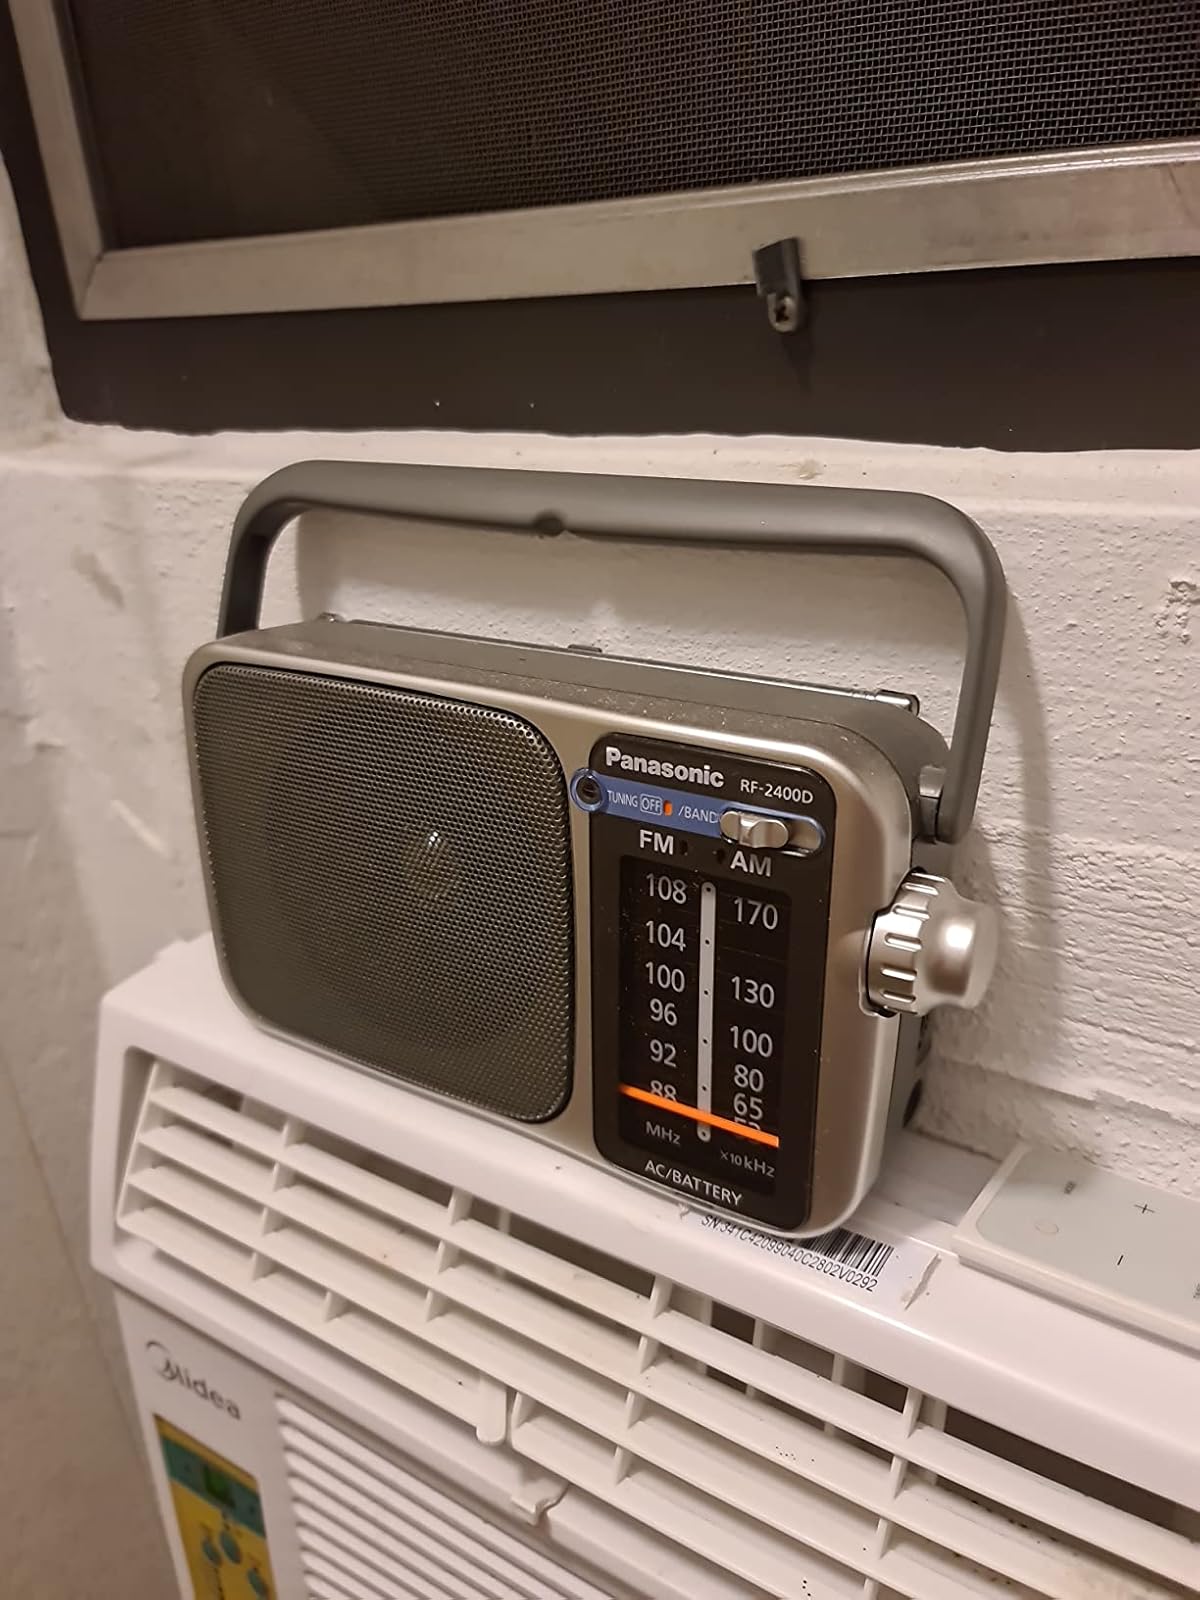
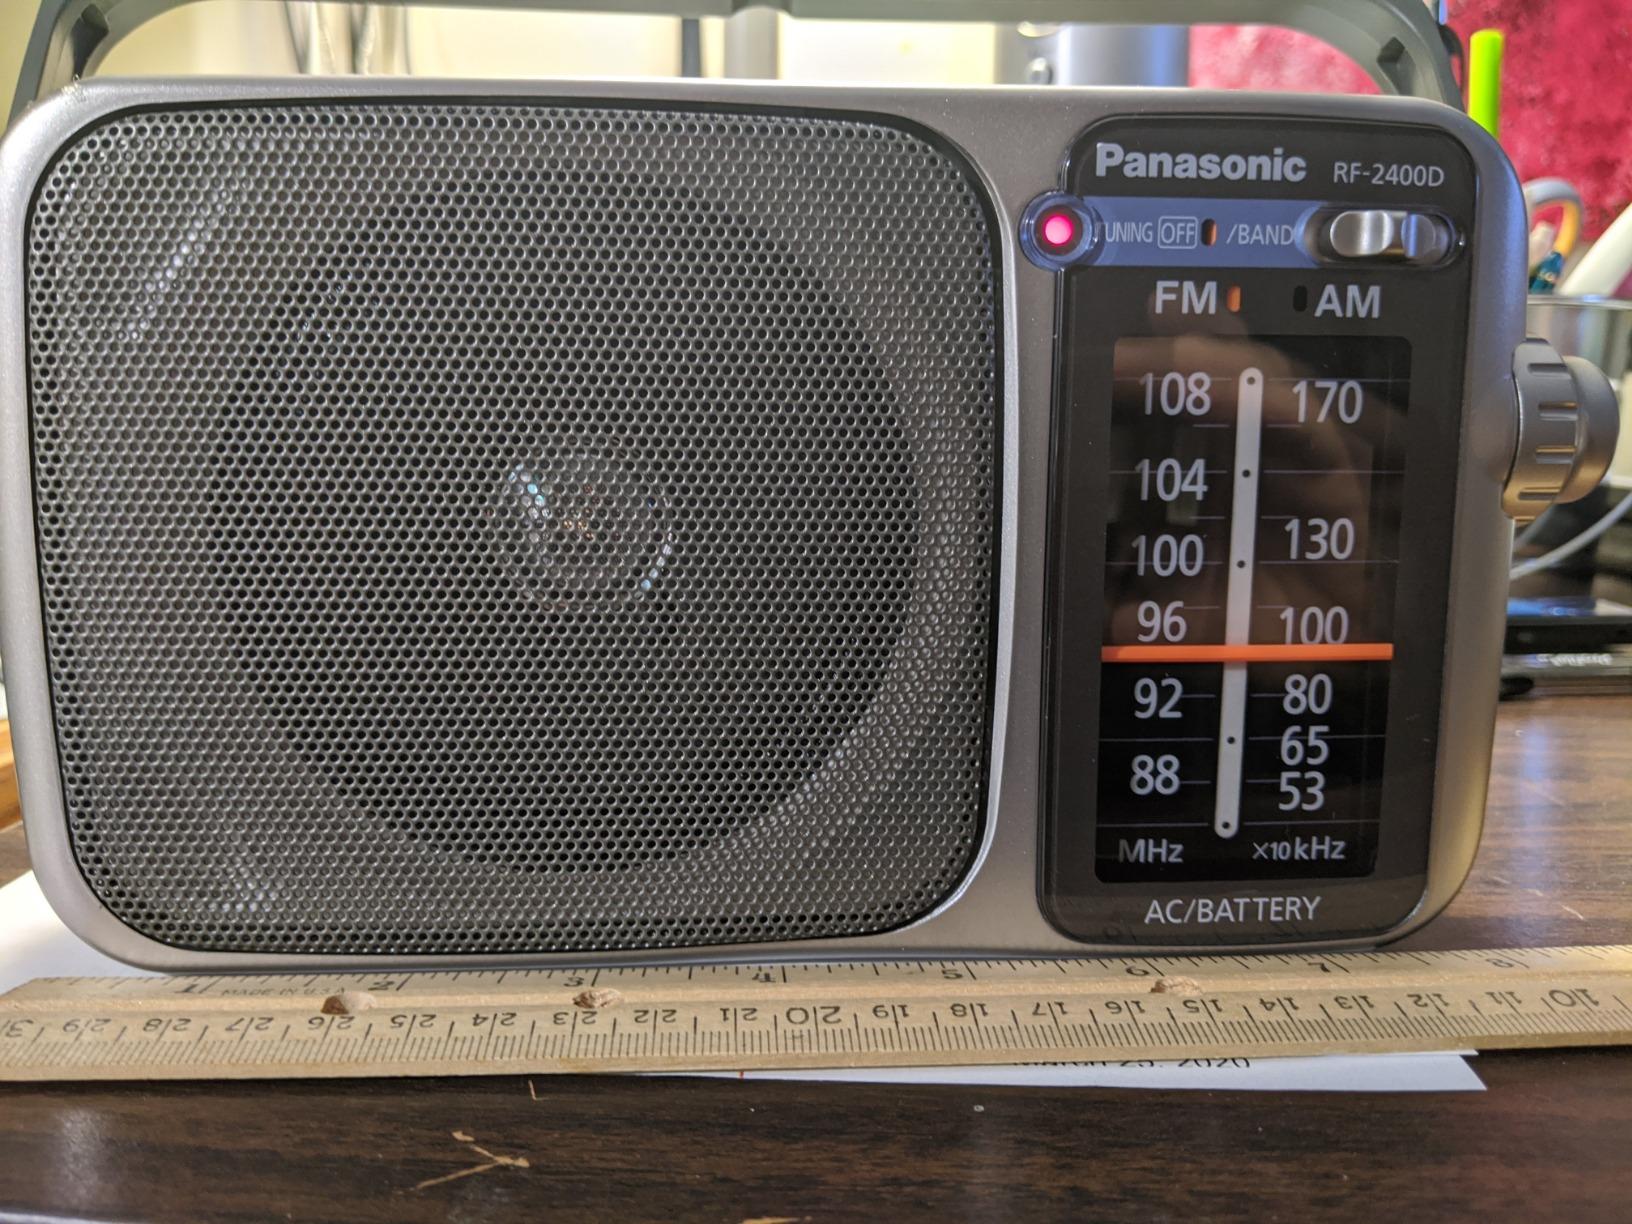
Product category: radio
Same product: yes